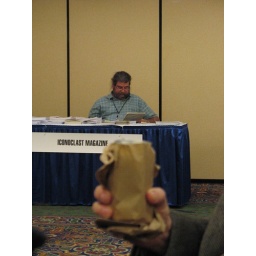
Iconoclast far, beer in paper bag near